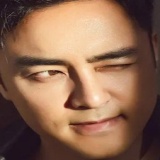
diễn viên Minh Đạo